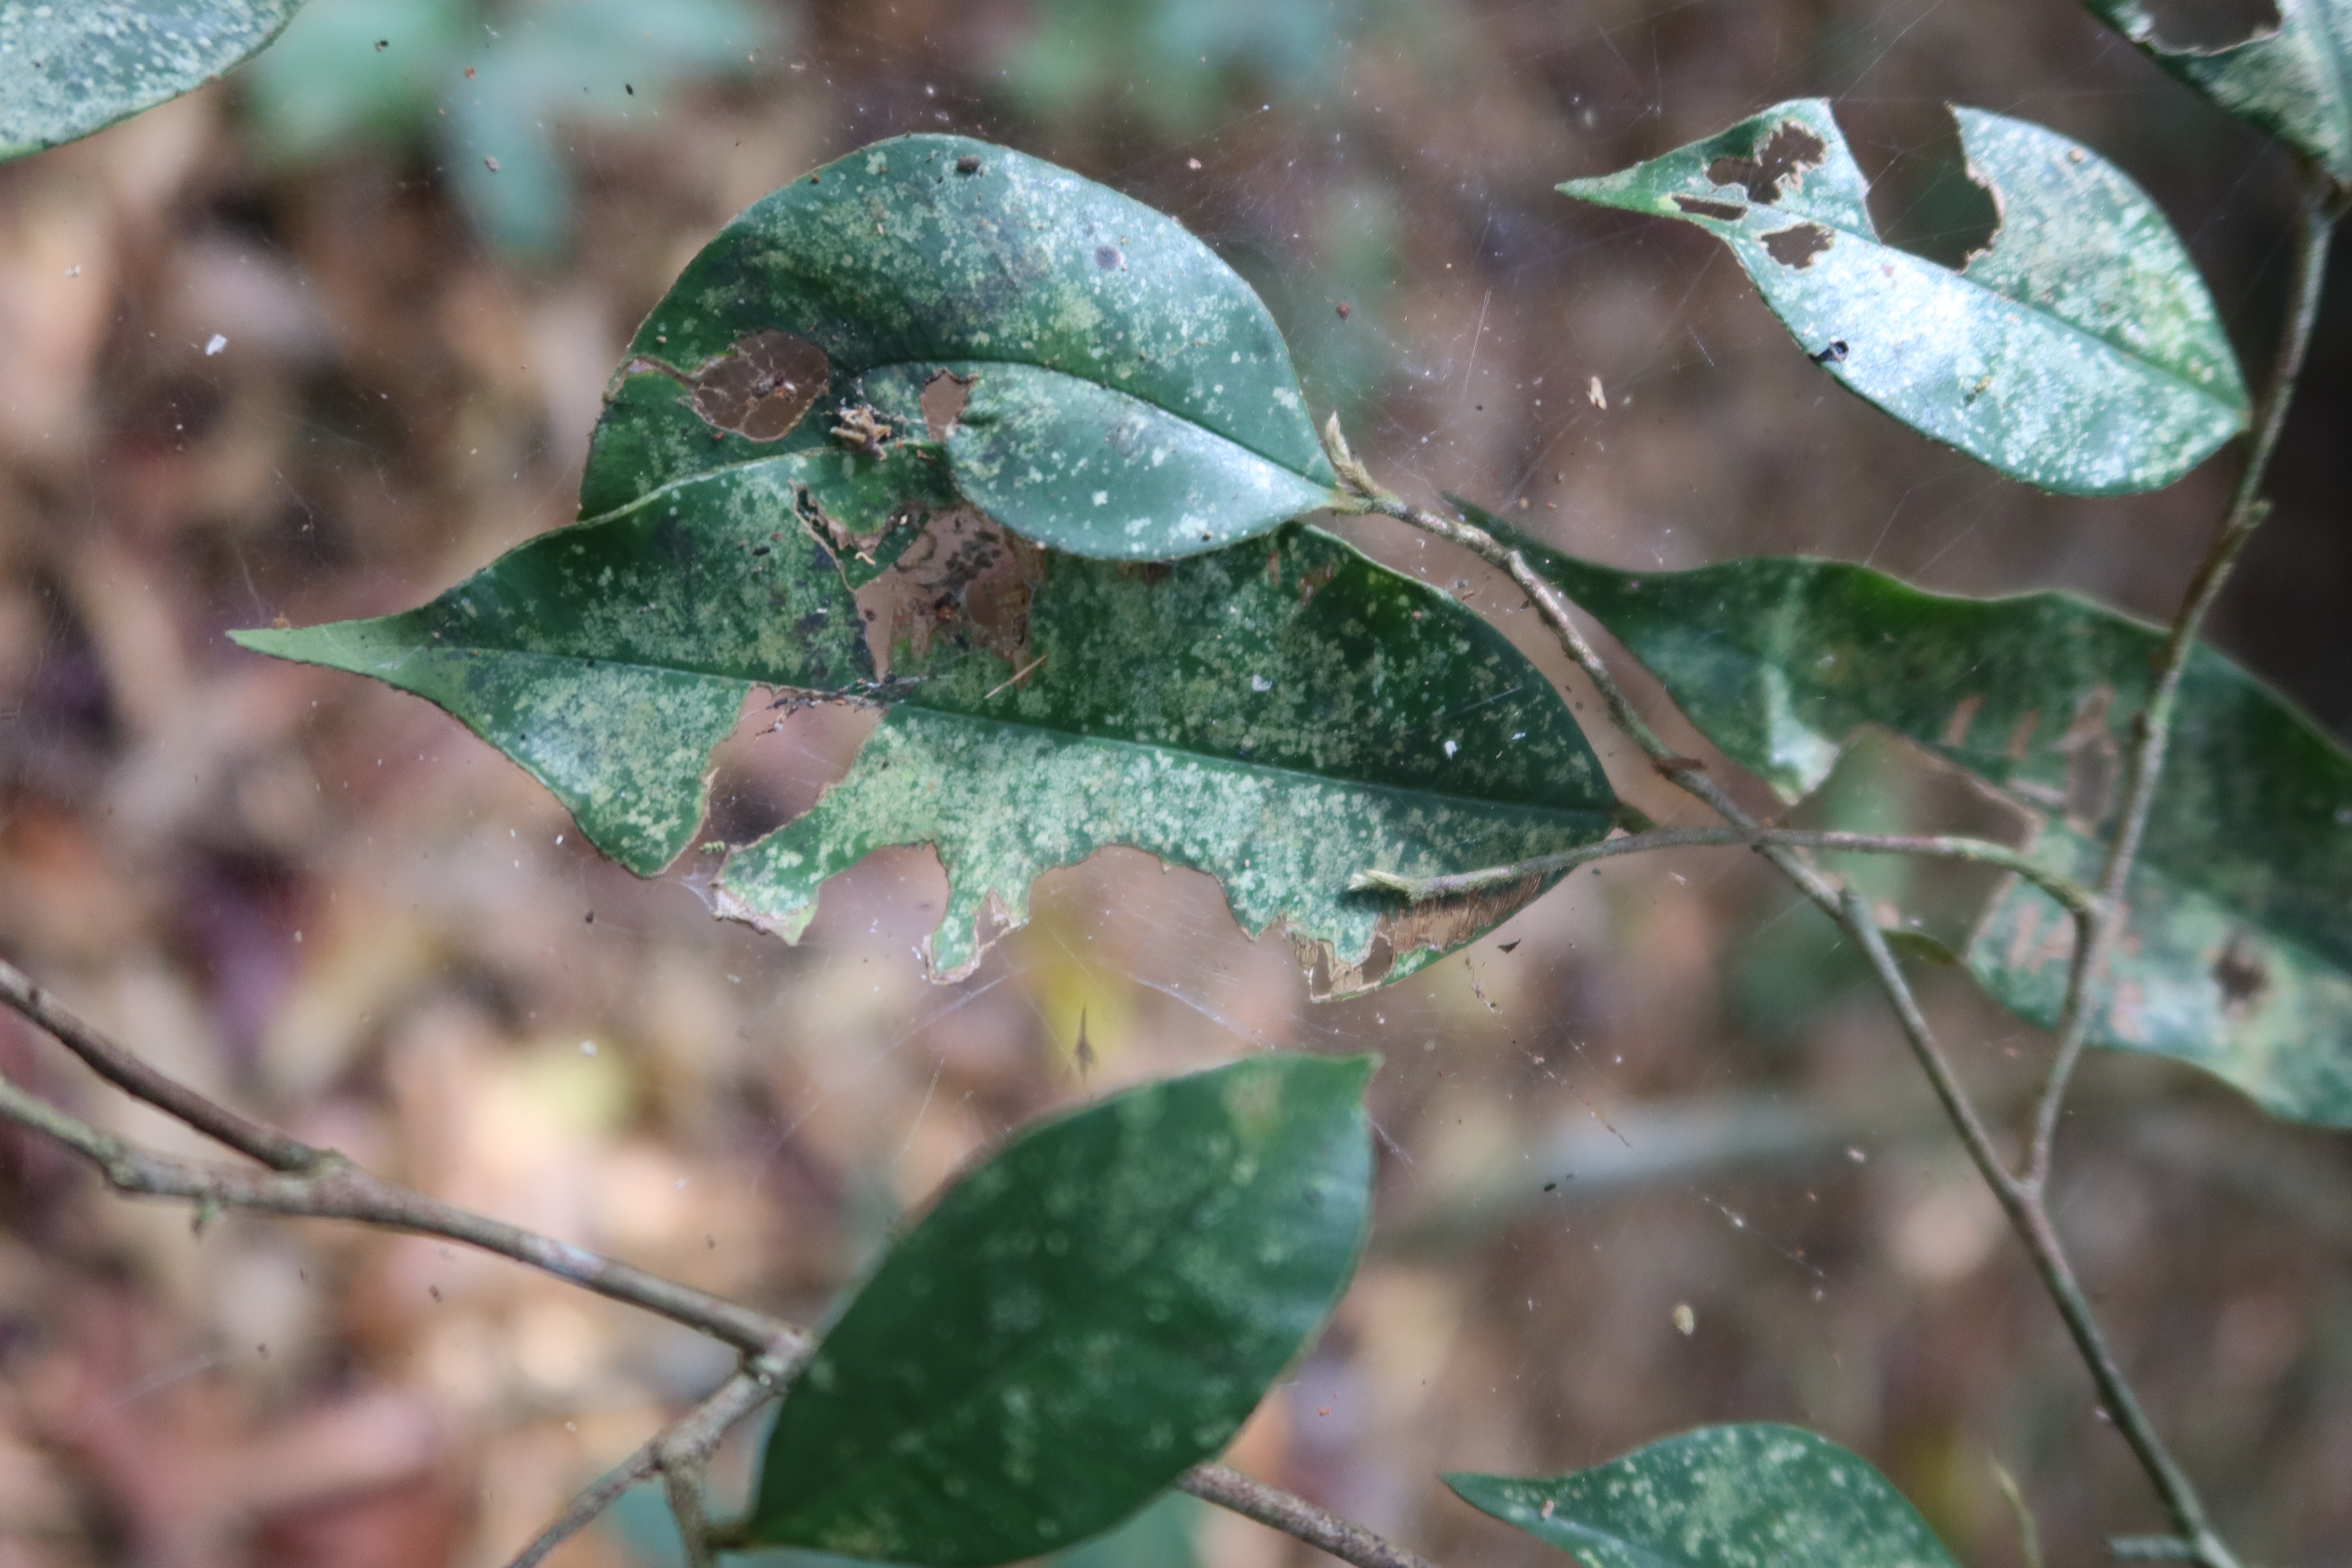
Label: Spiders